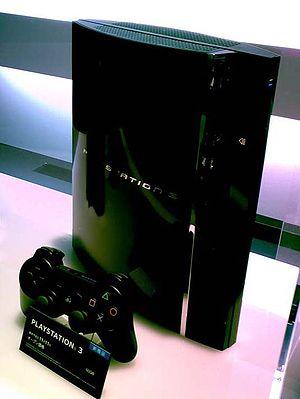
Le disque Blu-ray est un format de disque numérique breveté et commercialisé à partir de 2006 par l’industriel japonais Sony permettant de stocker et restituer des vidéogrammes en haute définition. Sa dénomination provient du type de rayon laser qu’il exploite, de couleur spectrale proche du bleu-violet à la différence du DVD et du CD avec leur laser rouge.